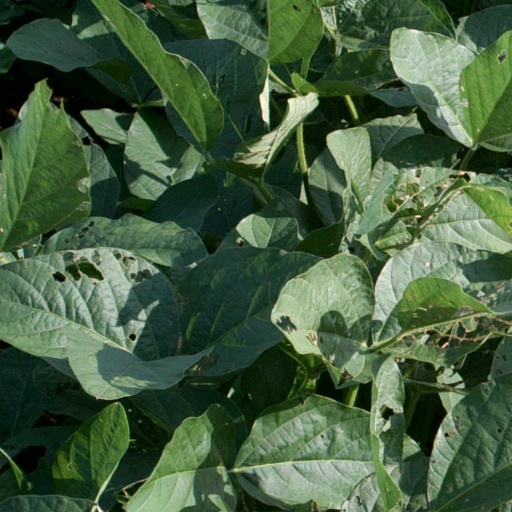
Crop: soybean